Zemská brána

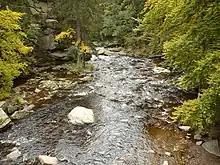
Zemská brána from the stone bridge

Zemská brána (English: 'Land's Gate') is a valley and a nature reserve in the Orlické Mountains in the Czech Republic. It is located around the Divoká Orlice River in the territory of Klášterec nad Orlicí and Bartošovice v Orlických horách in the Hradec Králové Region, near the Czech-Polish border.